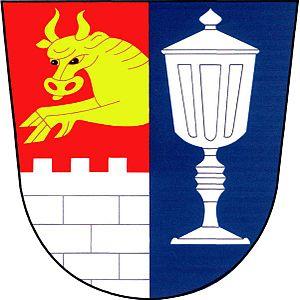
Dobronín est une commune du district de Jihlava, dans la région de Vysočina, en République tchèque. Sa population s'élevait à 1 869 habitants en 2019.